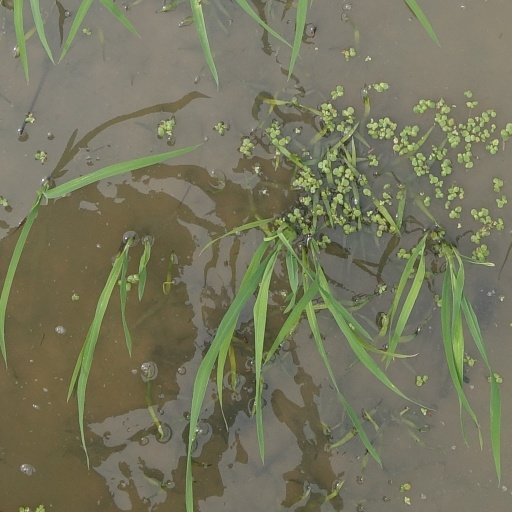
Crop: rice